Paolino Veneto

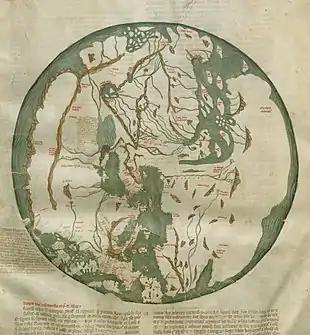
Map of the world from a copy of Paolino's "Compendium" (BNF lat. 4939)

Paolino Veneto ( – 22 June 1344) was an Italian Franciscan inquisitor, diplomat and historian. He served as an ambassador for the Republic of Venice and the Papacy. From 1324 until his death, he was the bishop of Pozzuoli. He simultaneously served as a member of the royal council of King Robert of Naples. He wrote three universal chronicles in Latin–the "Epithoma", "Compendium" and "Satirica"–and a mirror for princes in Venetian.